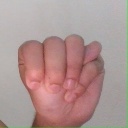
अक्षर: म